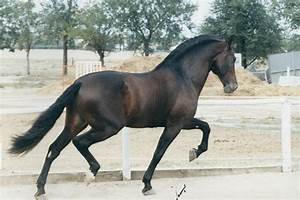
Label: cavallo